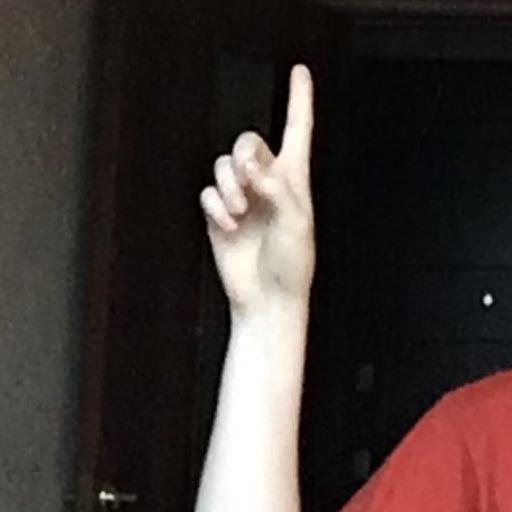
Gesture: one